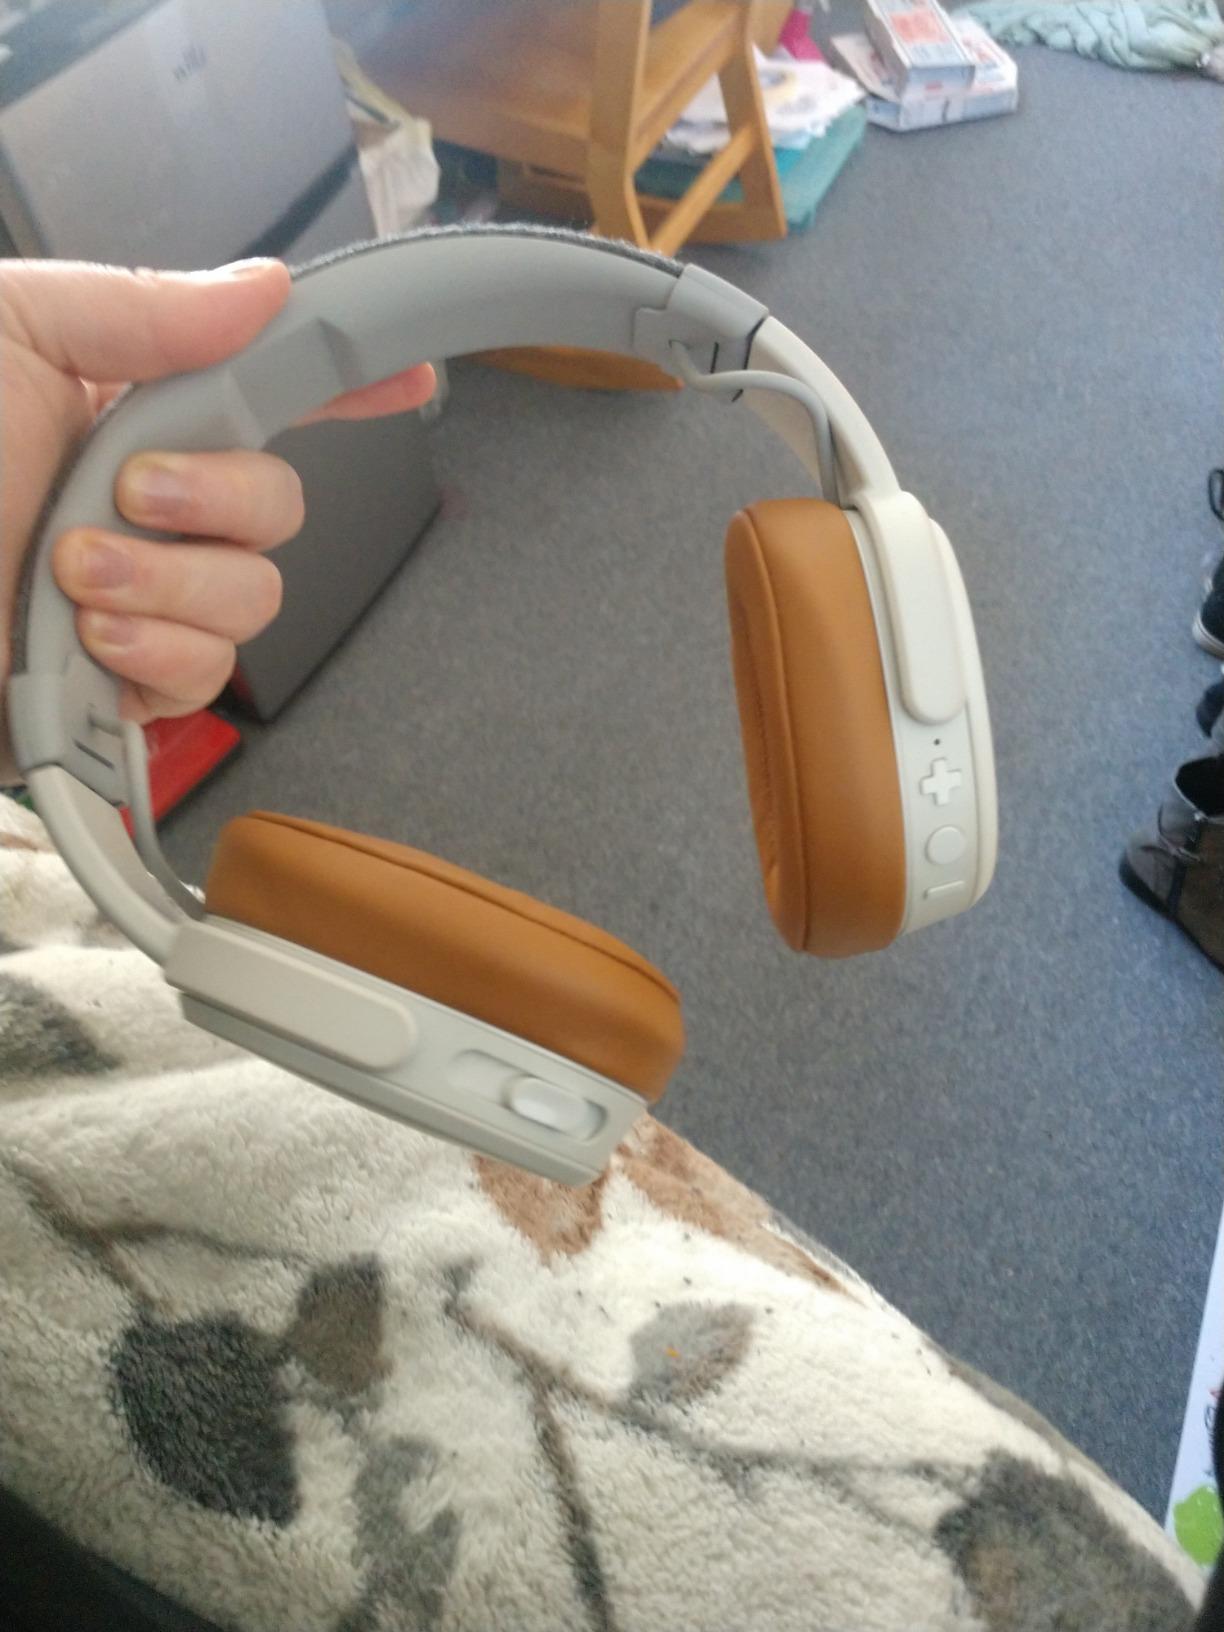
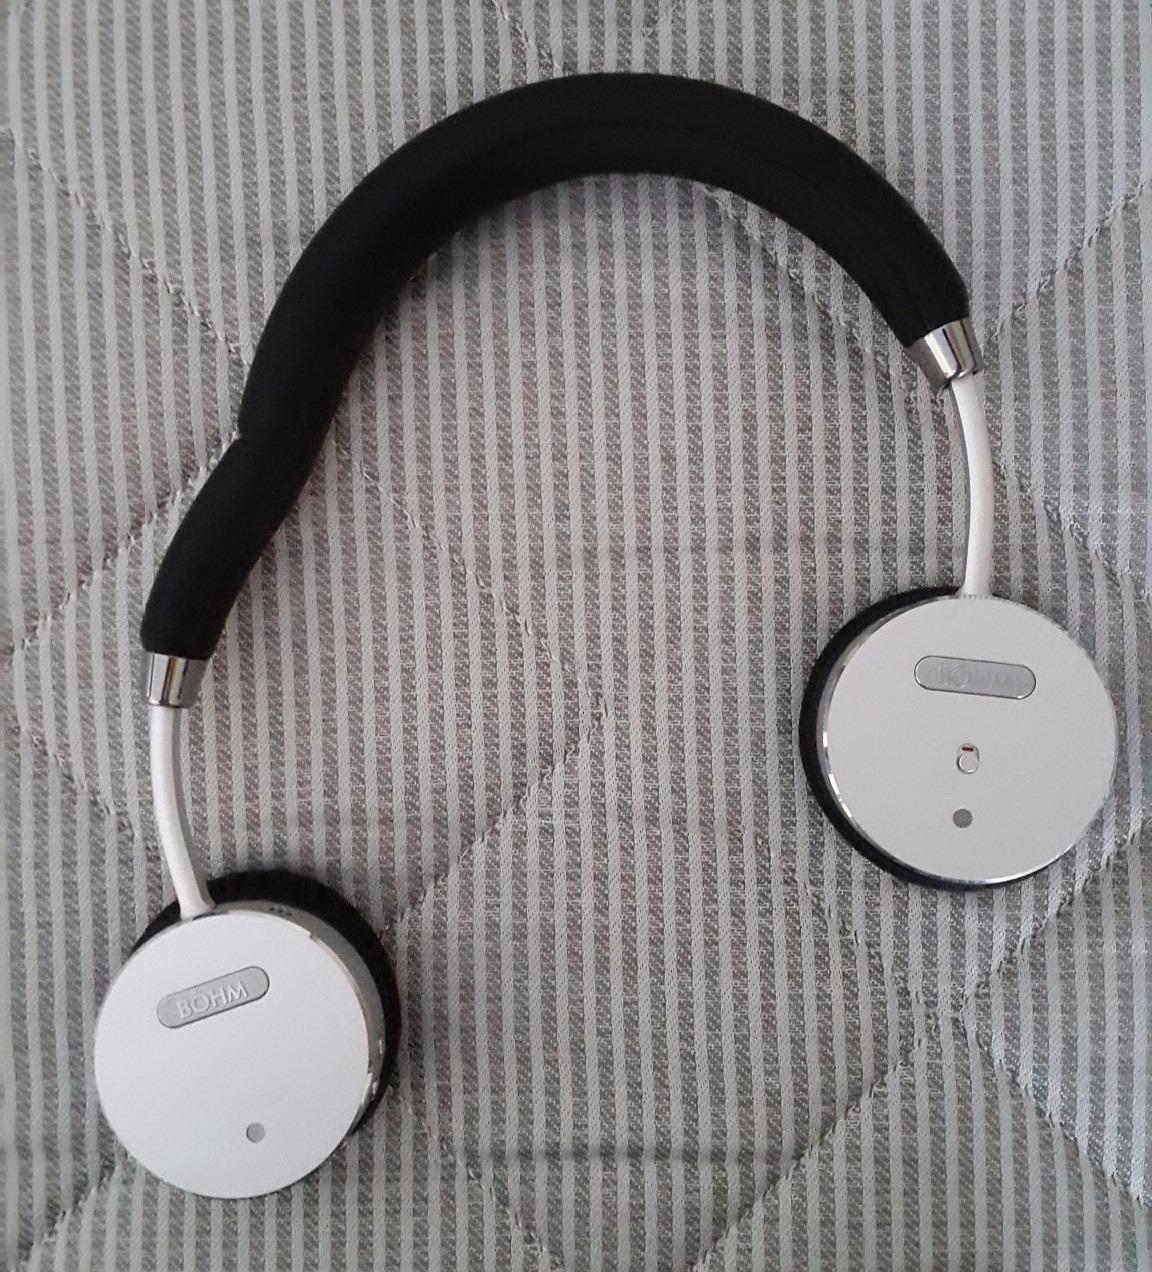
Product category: headphones
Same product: no